South Sumatra

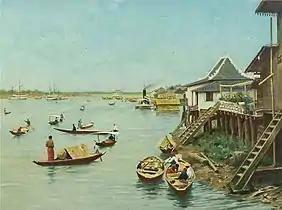
A painting depicting fishing boats on the Musi River (Indonesia)

There are five sectors that support economic growth in South Sumatra, such as the processing industry, mining, agriculture, construction, and large and retail trade, and the development of the Tanjung Api-Api Special Economic Zones (KEK), South Sumatra's economic growth is also supported by tourism.